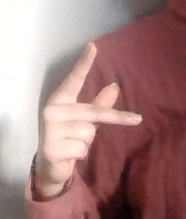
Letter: dha